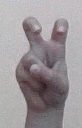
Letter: toot